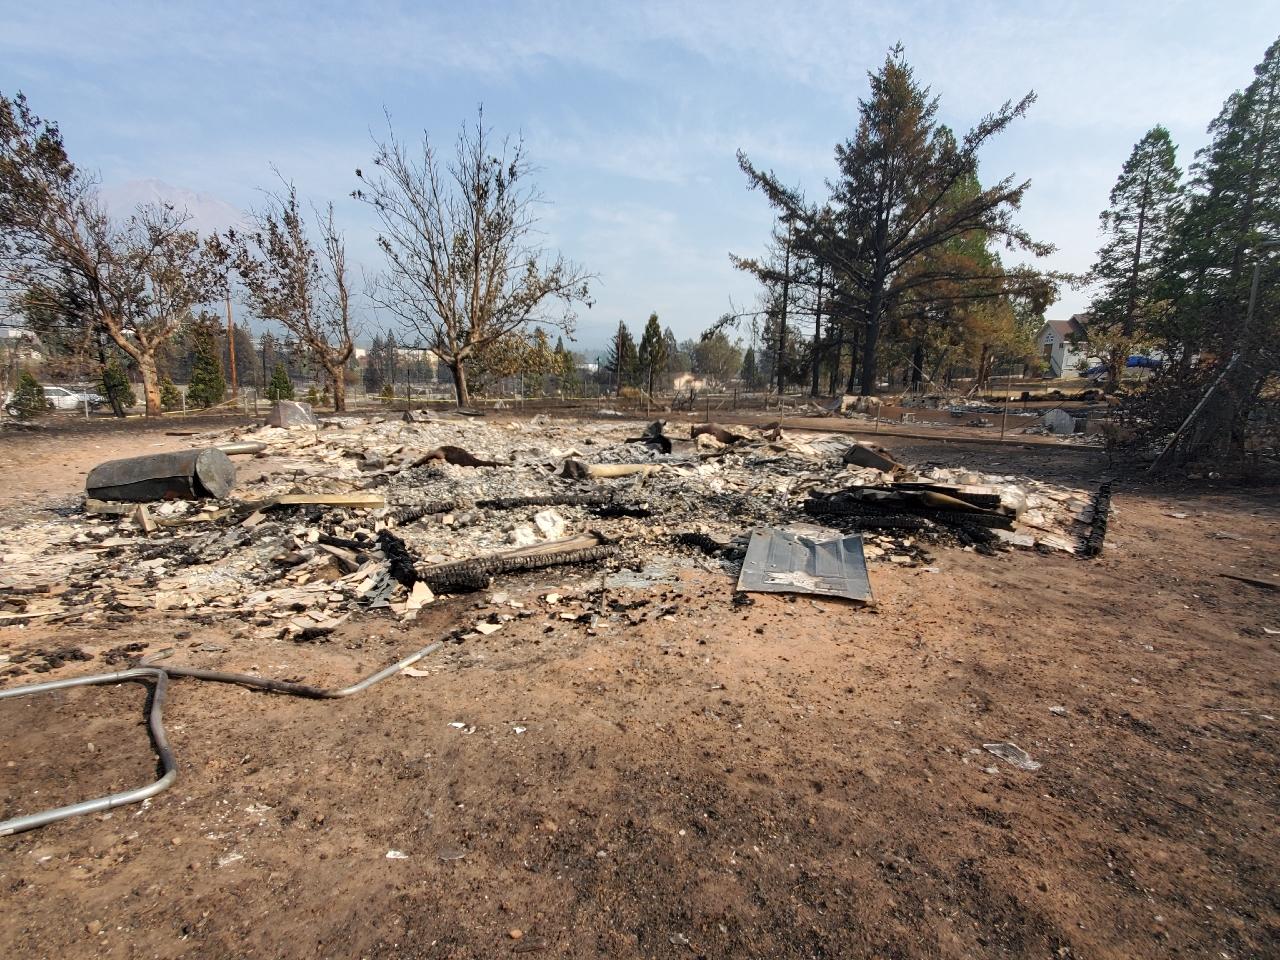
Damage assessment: destroyed